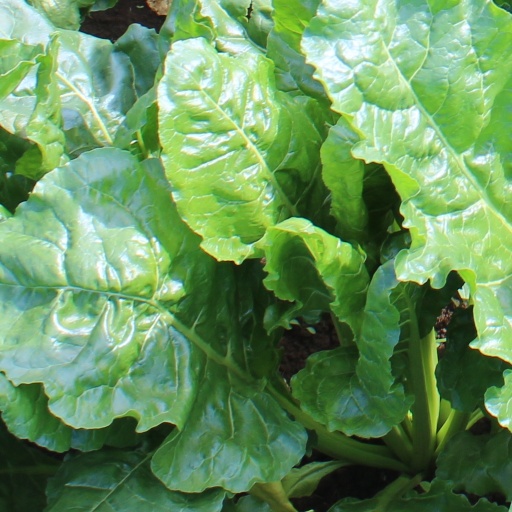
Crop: sugar beet